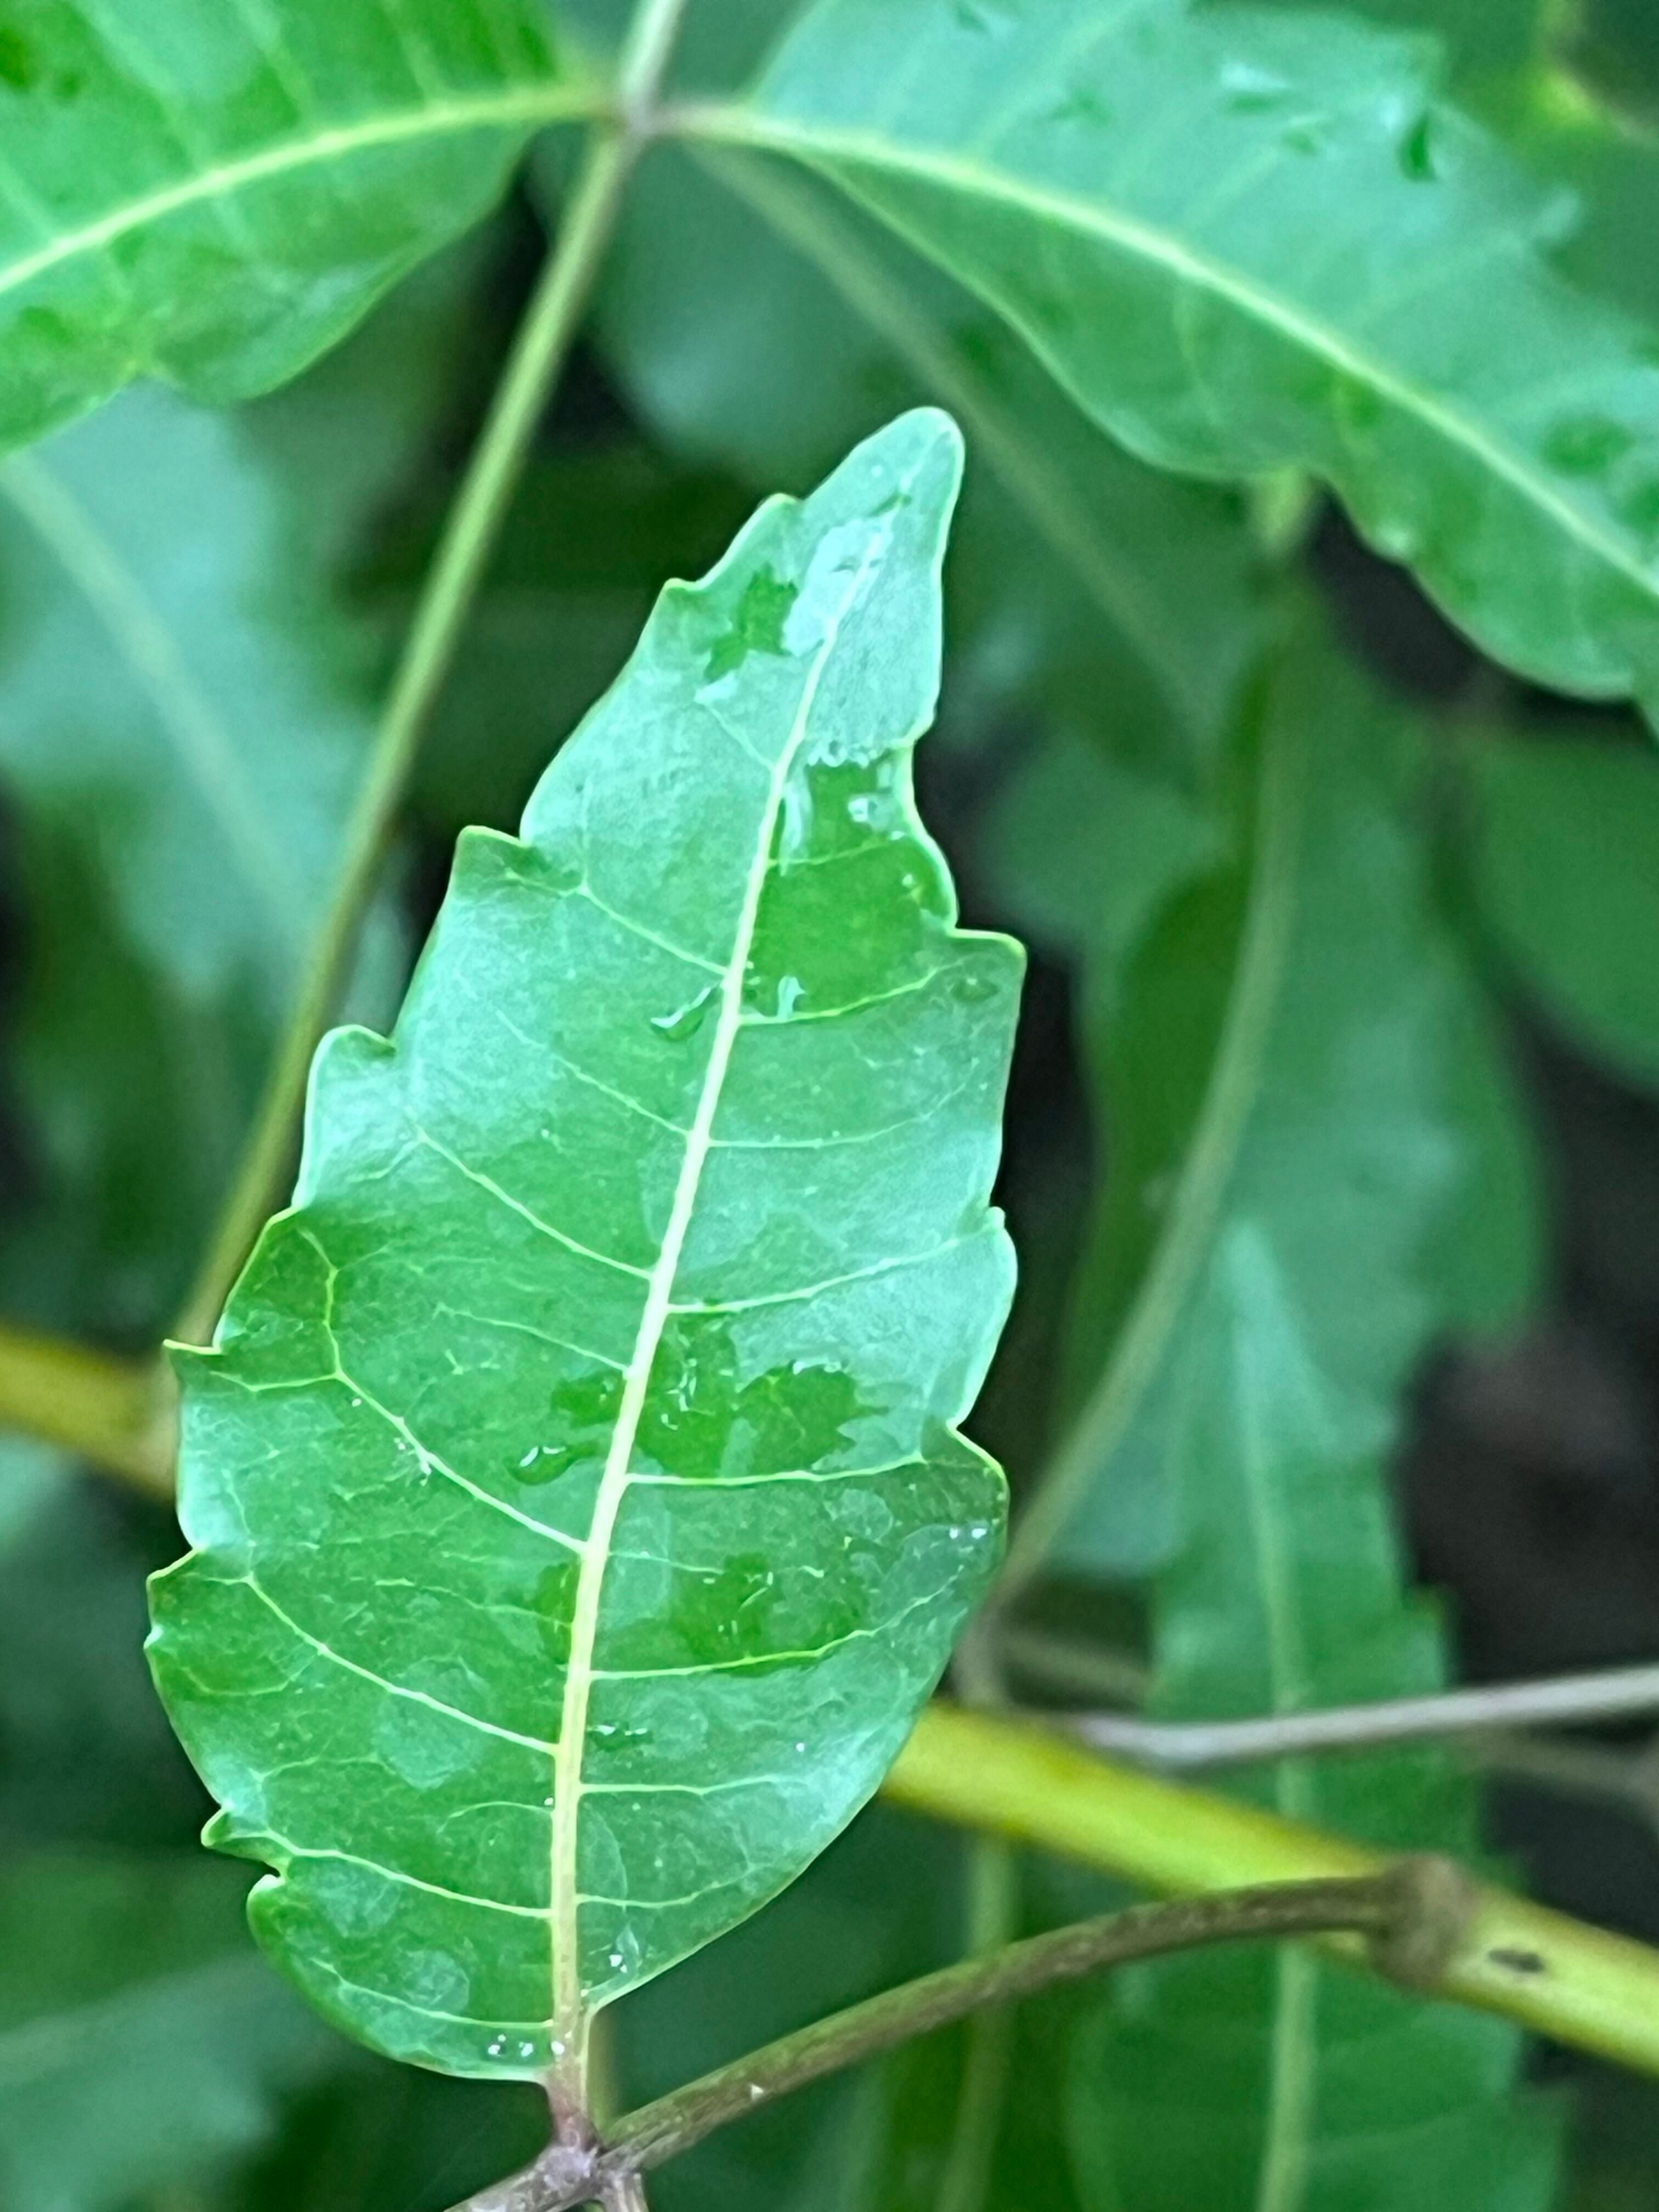
Plant species: azadirachta-indica